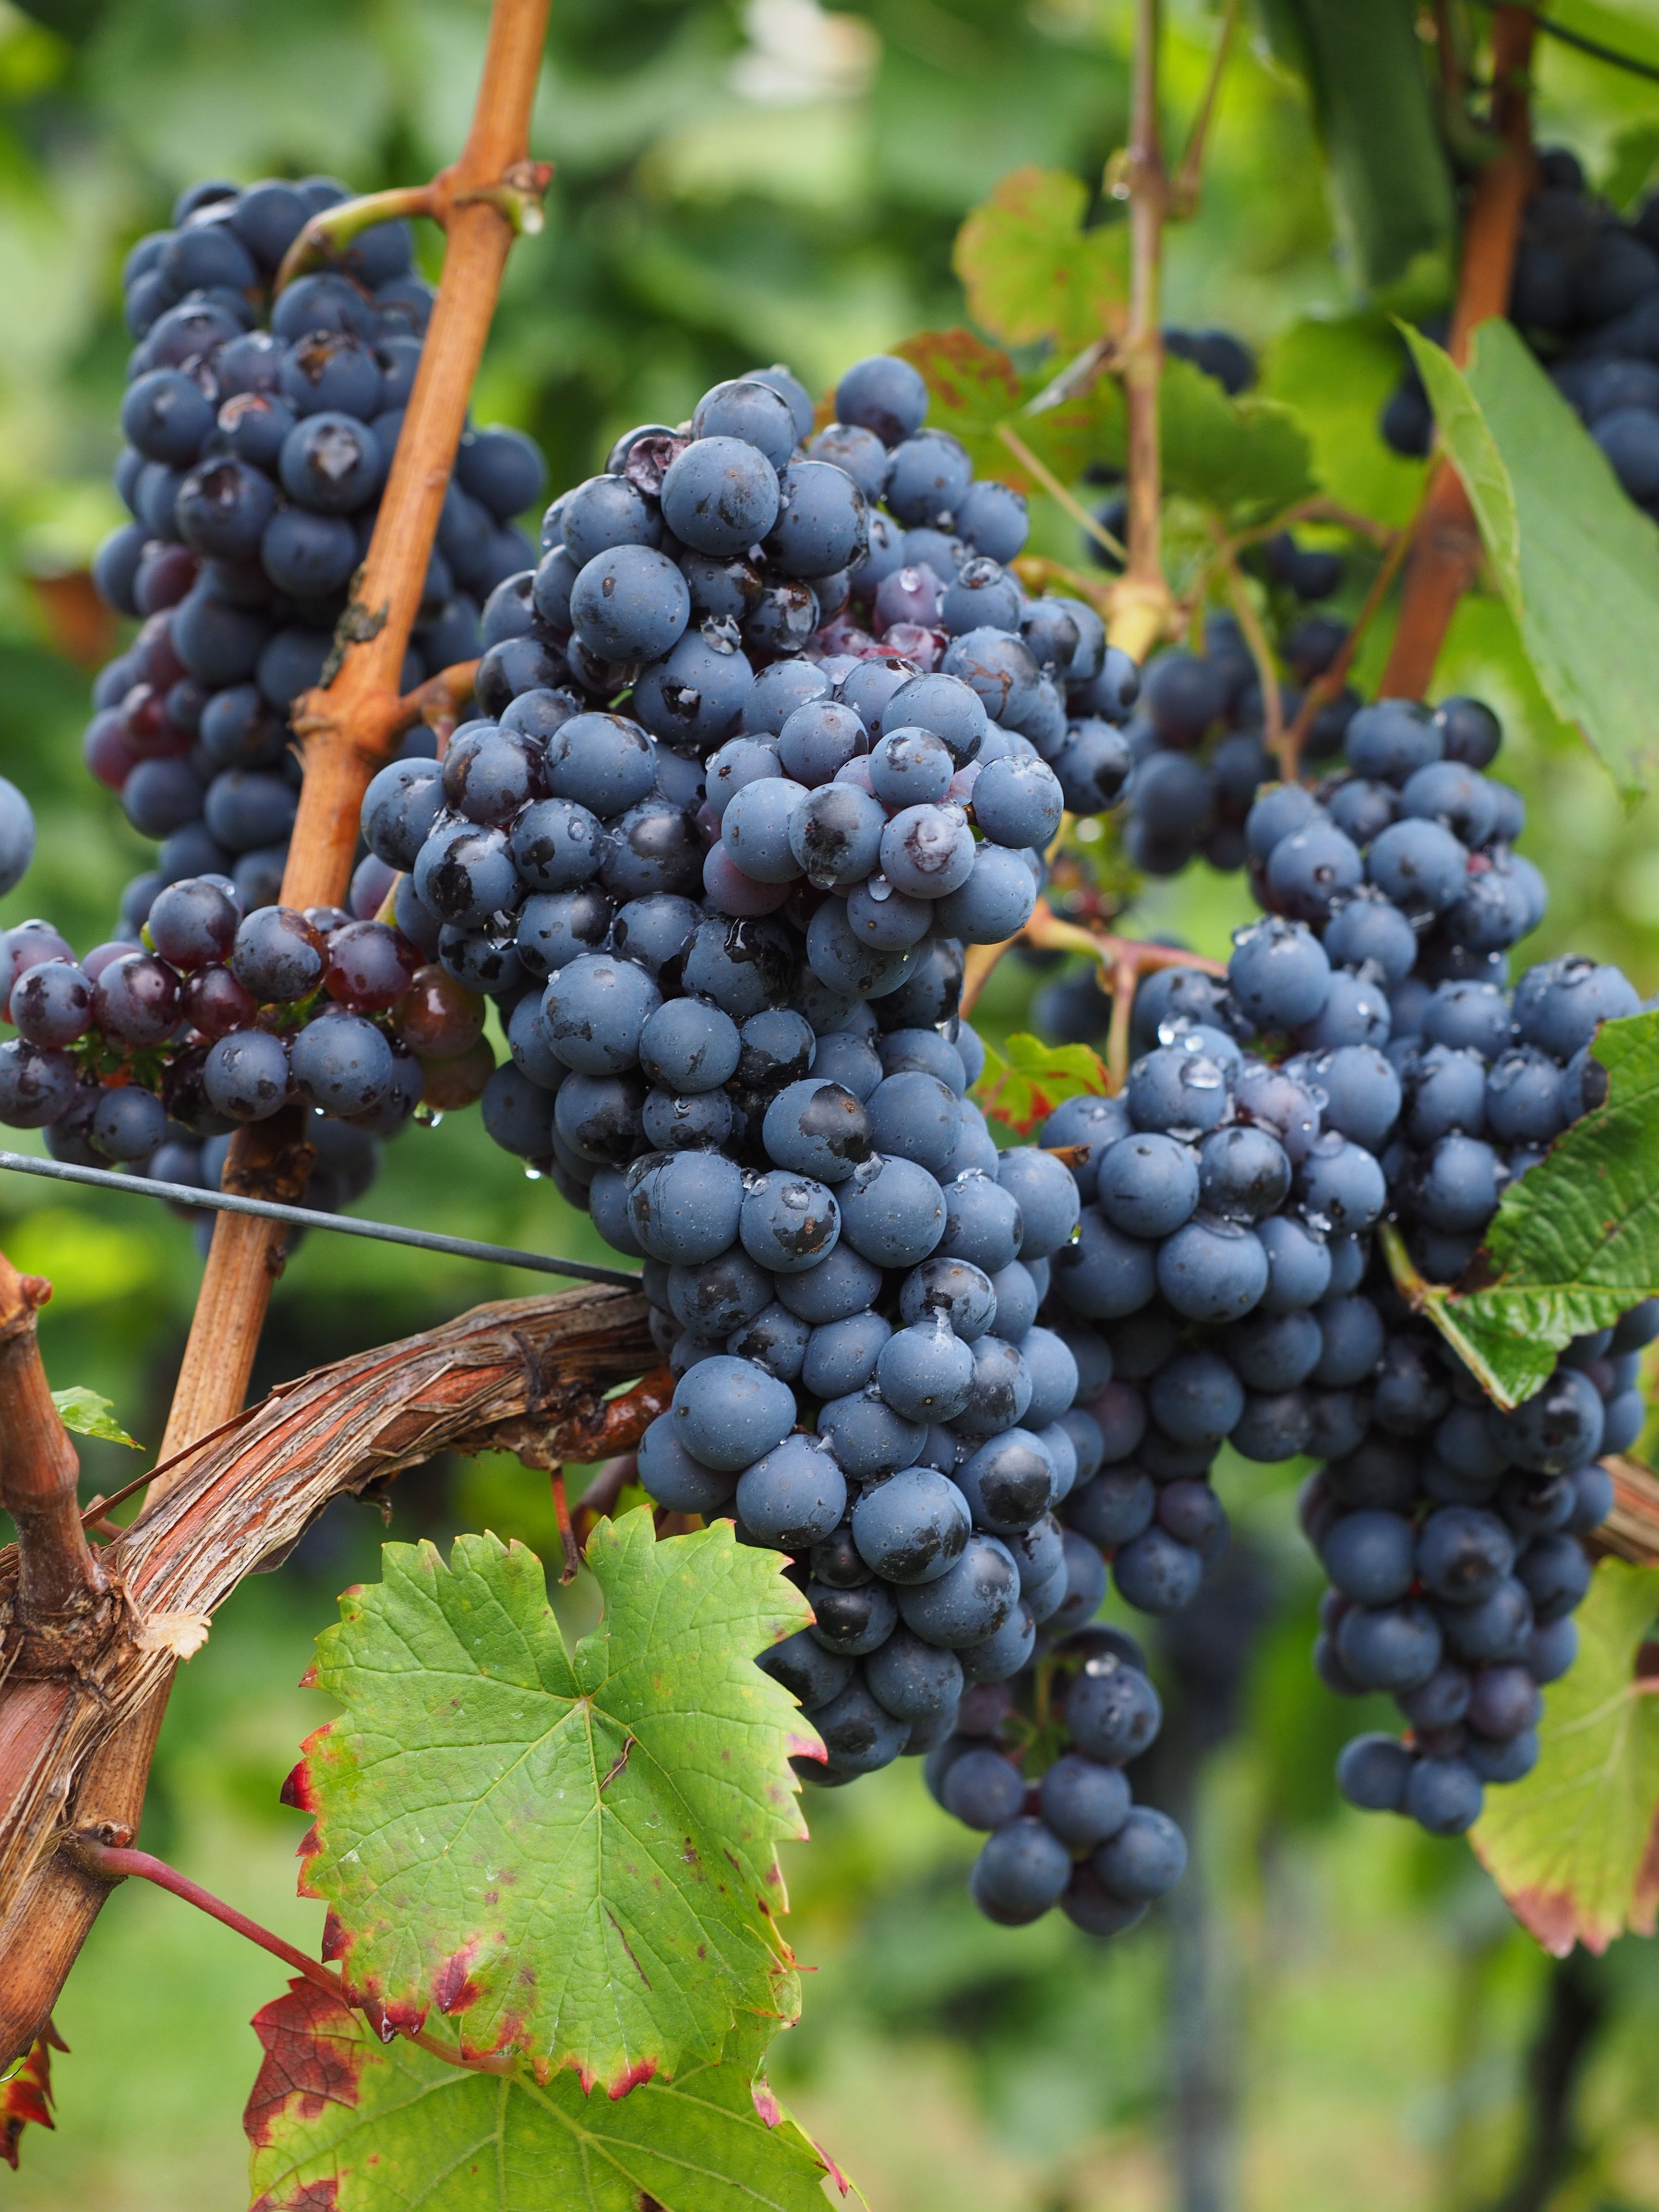
plant, grape, fruit, berry, food, produce, crop, blue, climber, agriculture, blackberry, pods, vines, berries, shrub, grapes, fruits, plantation, winegrowing, flowering plant, vitis, wine berries, vitis vinifera, land plant, grapevine family, zante currant, varietal, noble vine